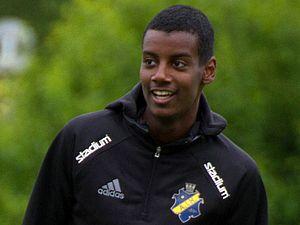
Alexander Isak né le 21 septembre 1999 à Solna, est un footballeur international suédois évoluant au poste d'attaquant à la Real Sociedad.